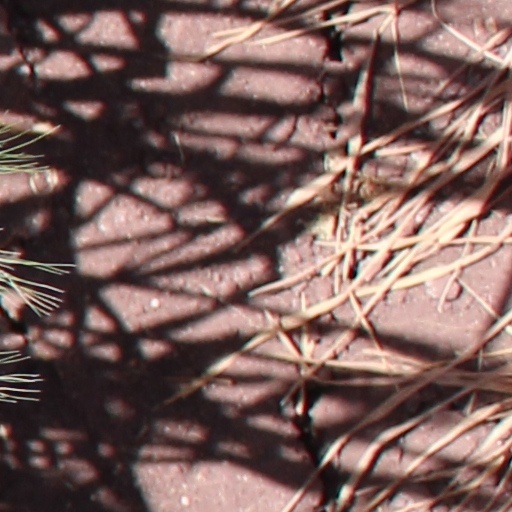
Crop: wheat